Kathleen Ryan

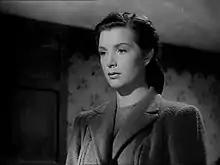
Ryan in "Odd Man Out" (1947)

She was born in Dublin, Ireland of Tipperary parentage and appeared in British and Hollywood films between 1947 and 1957. In 2020, she was listed as number 40 on "The Irish Times"'s list of Ireland's greatest film actors.